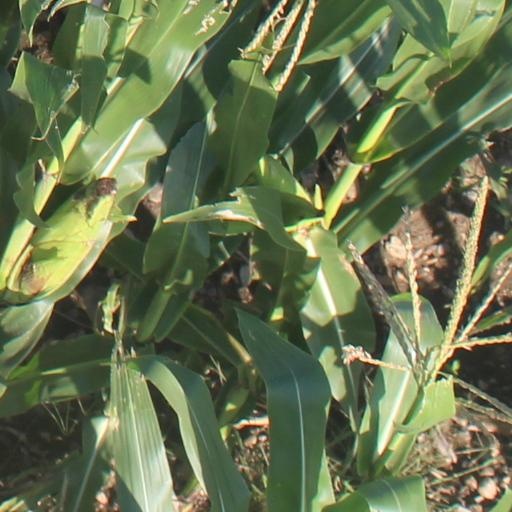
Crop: maize; corn